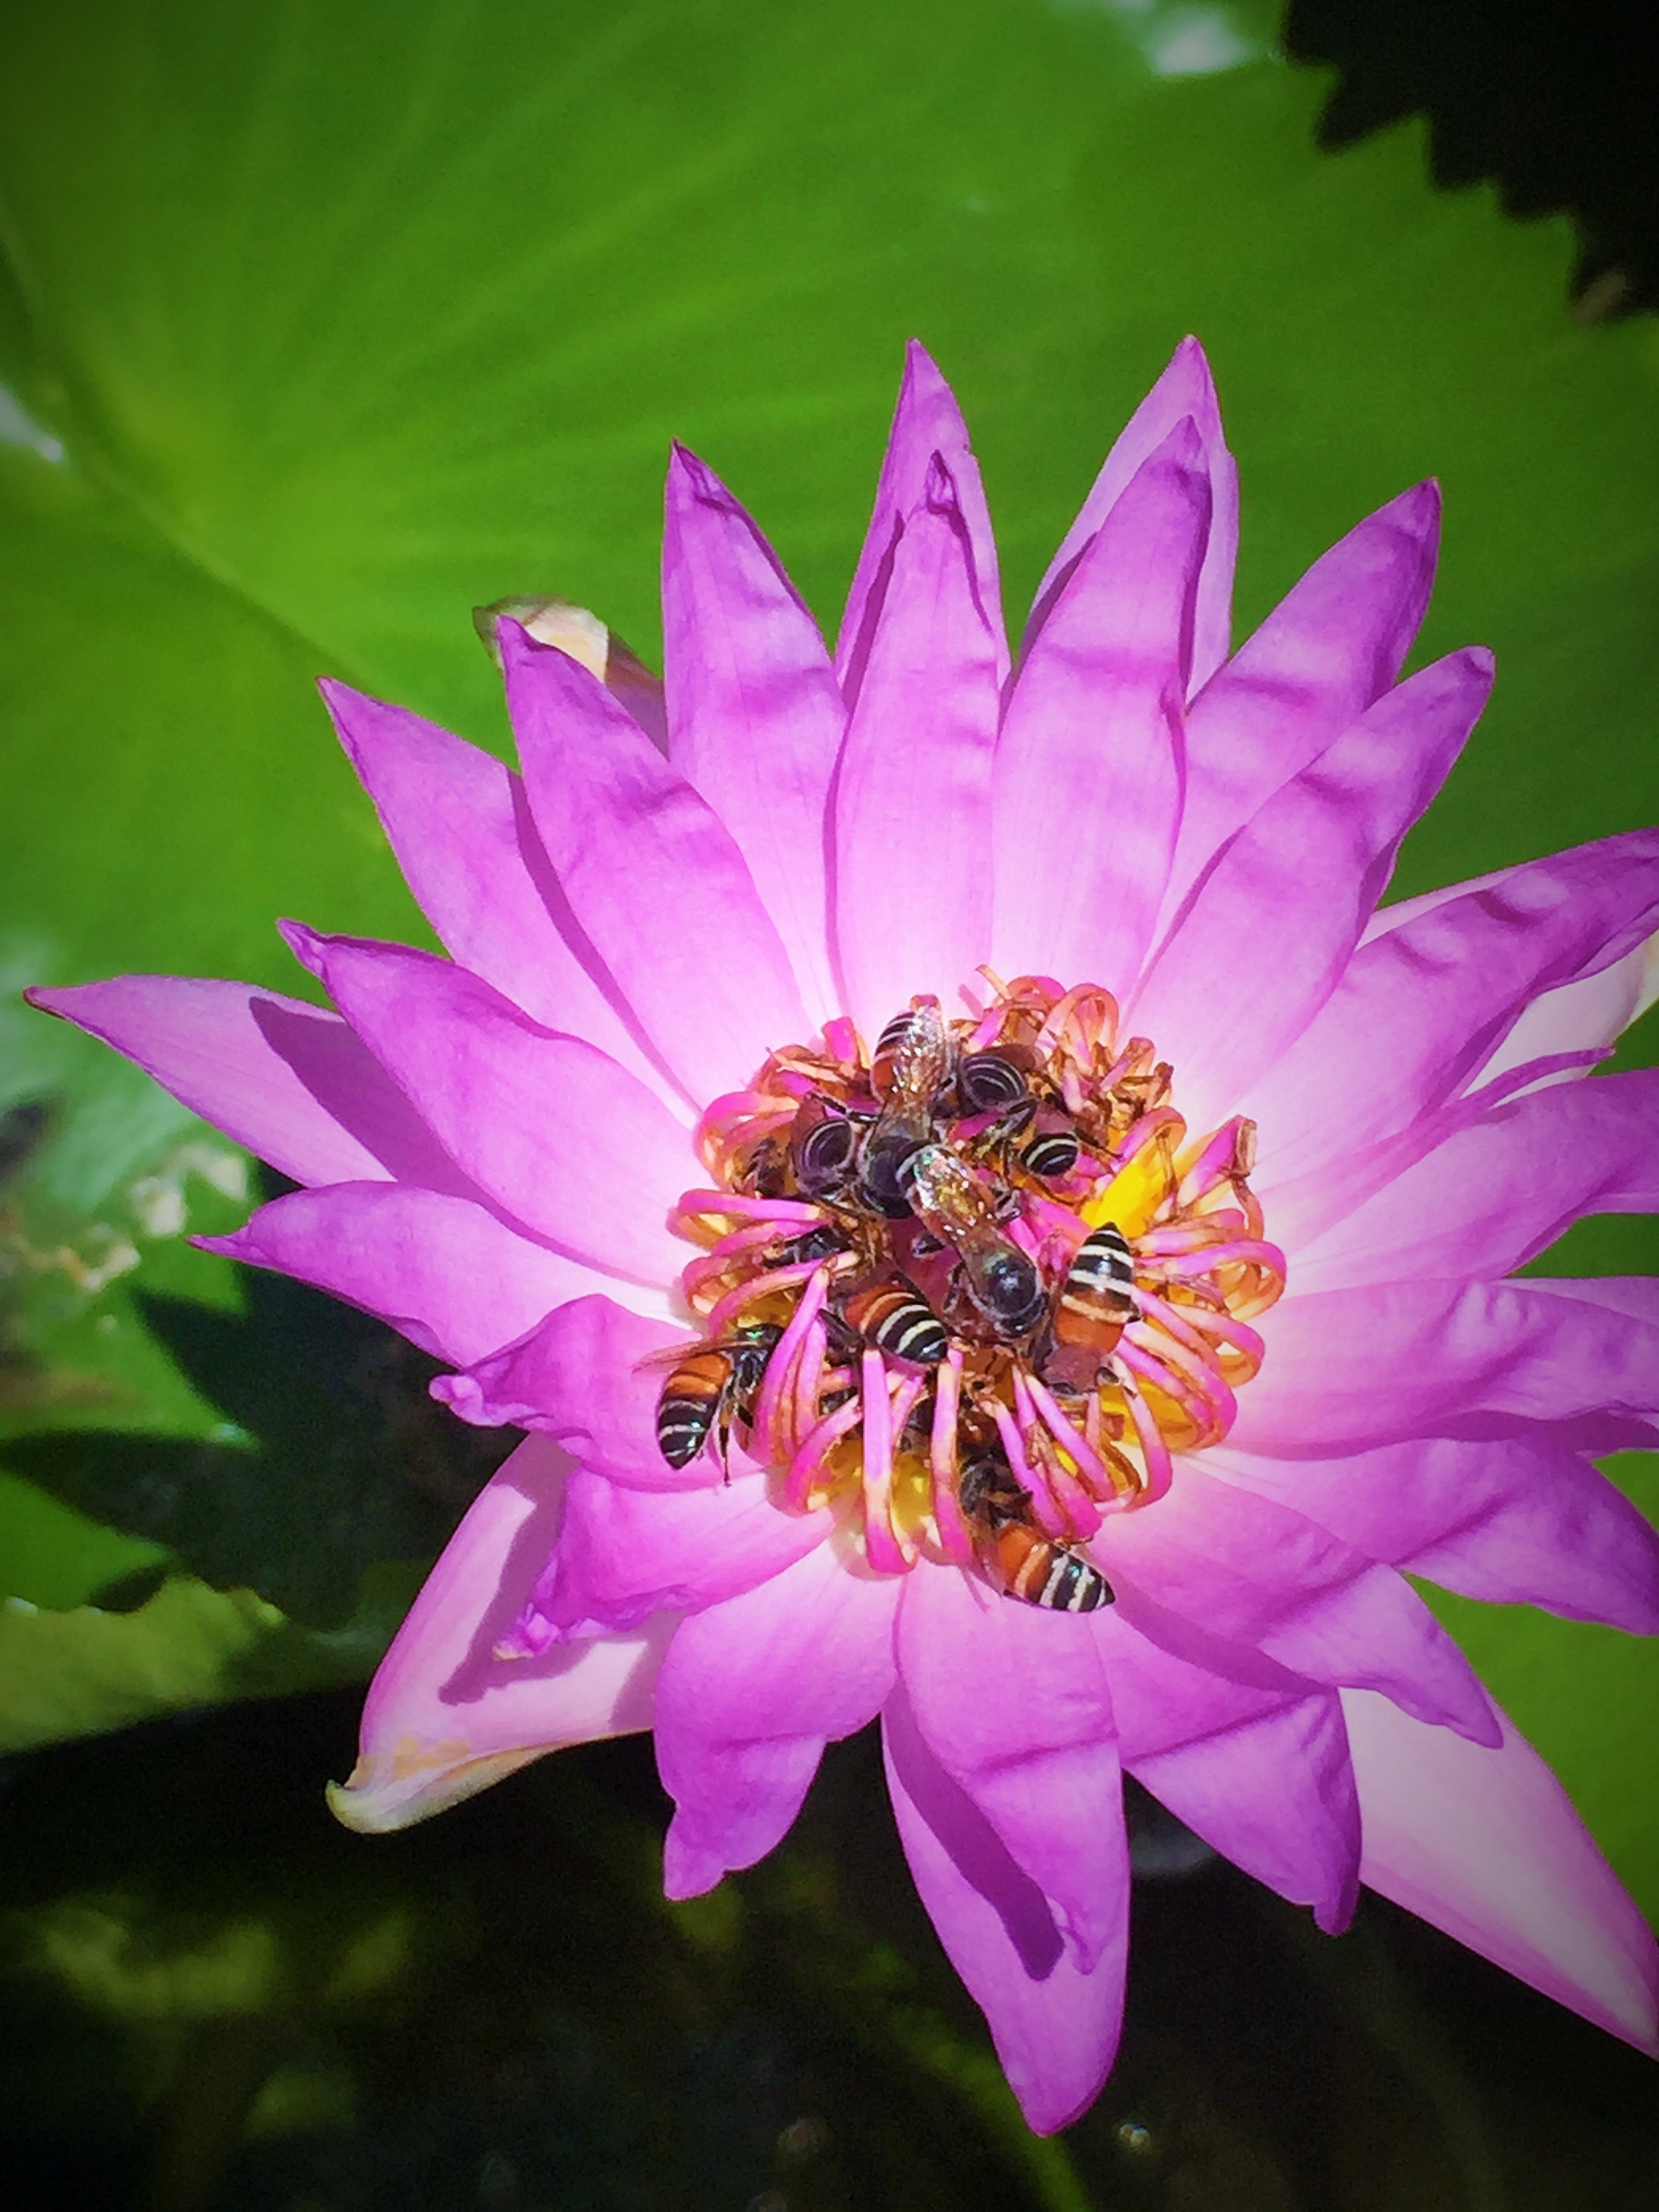
blossom, plant, flower, petal, botany, pink, sacred lotus, aquatic plant, flora, lotus, macro photography, flowering plant, land plant, lotus family, hedgehog cactus